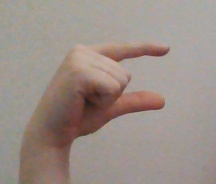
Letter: dal